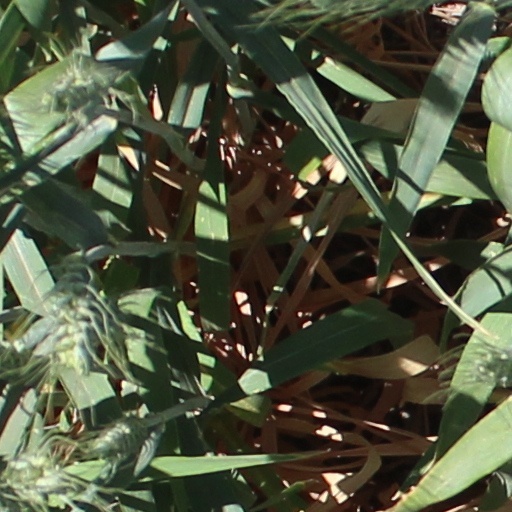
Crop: wheat